Brunei–Russia relations

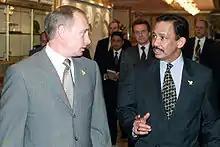
President Vladimir Putin with Hassanal Bolkiah in Bandar Seri Begawan in 2000.

In 2000, President Vladimir Putin arrived in Brunei for an Asia-Pacific Economic Cooperation summit, and met with the Sultan of Brunei, Hassanal Bolkiah, in the Nurul Iman Palace.